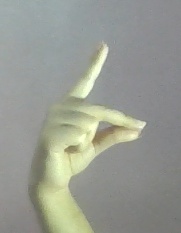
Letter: ta